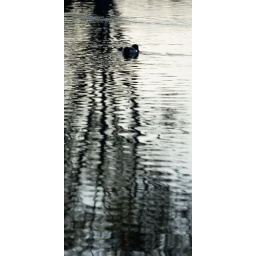
duck on a tree in the water